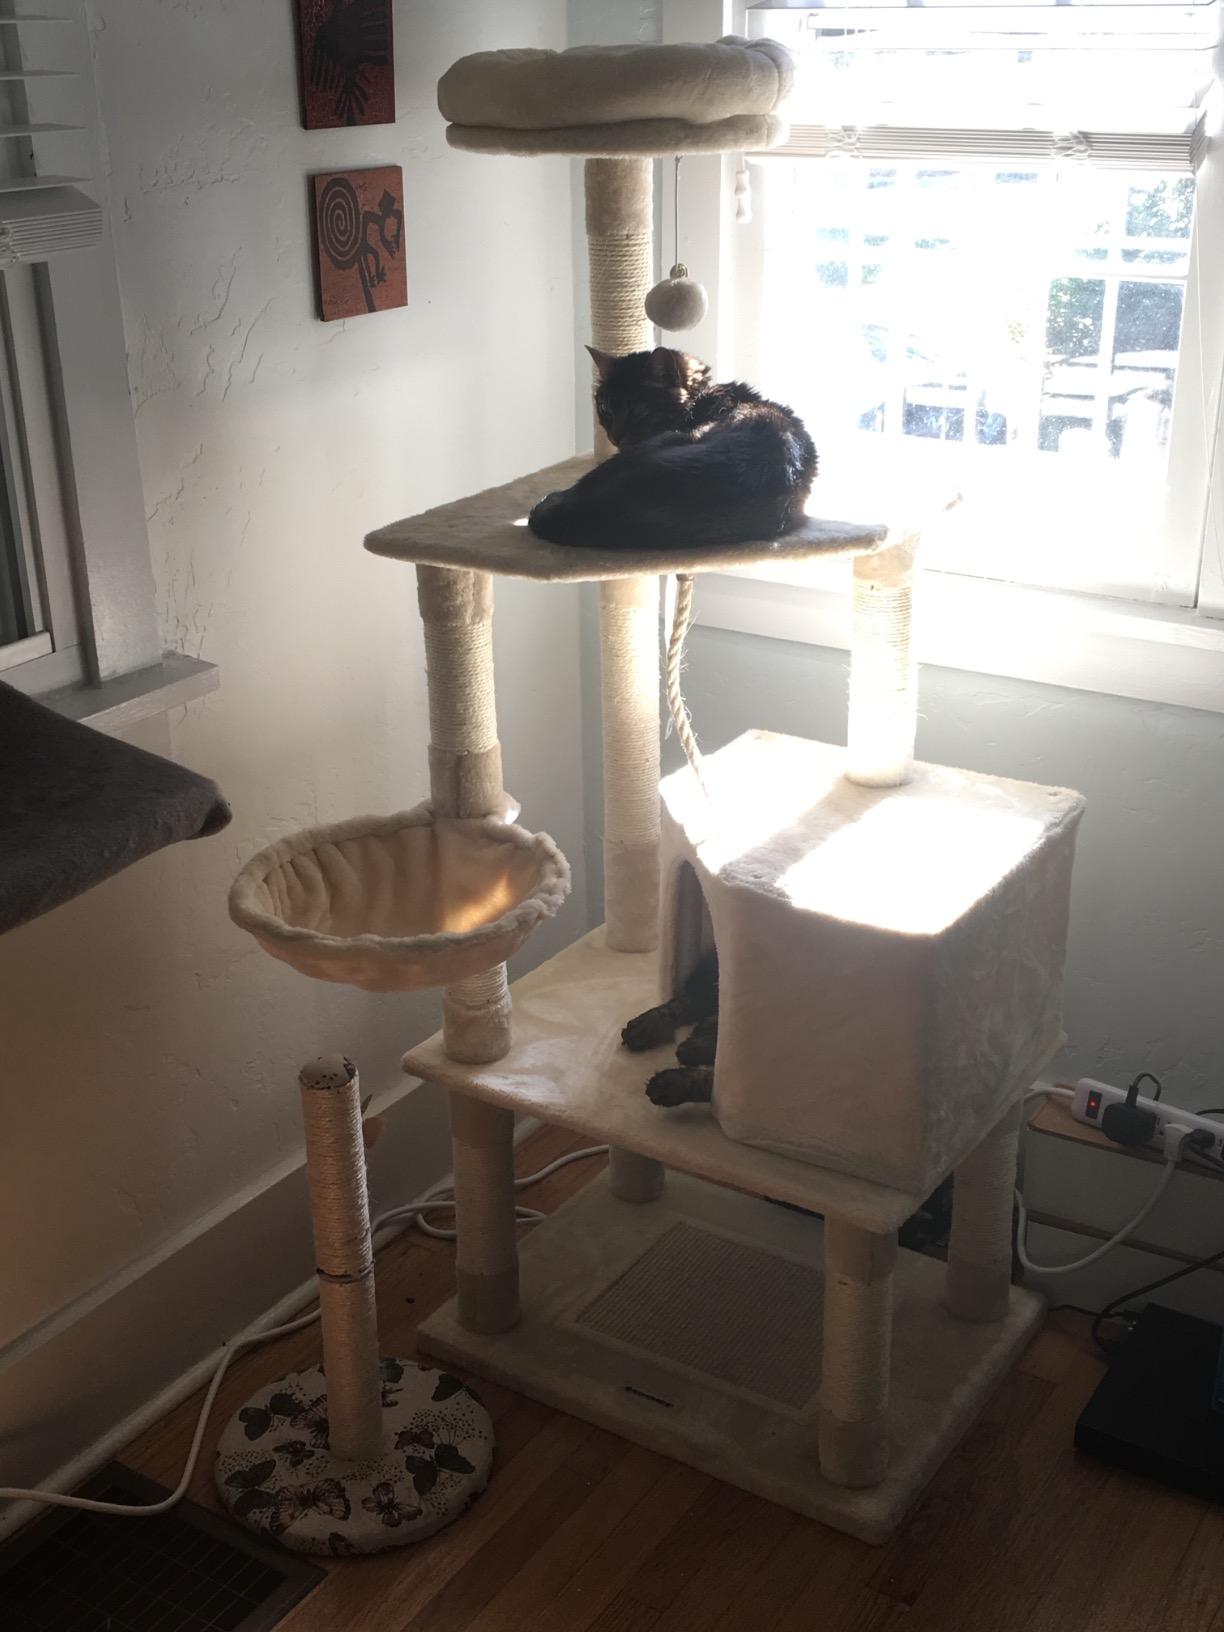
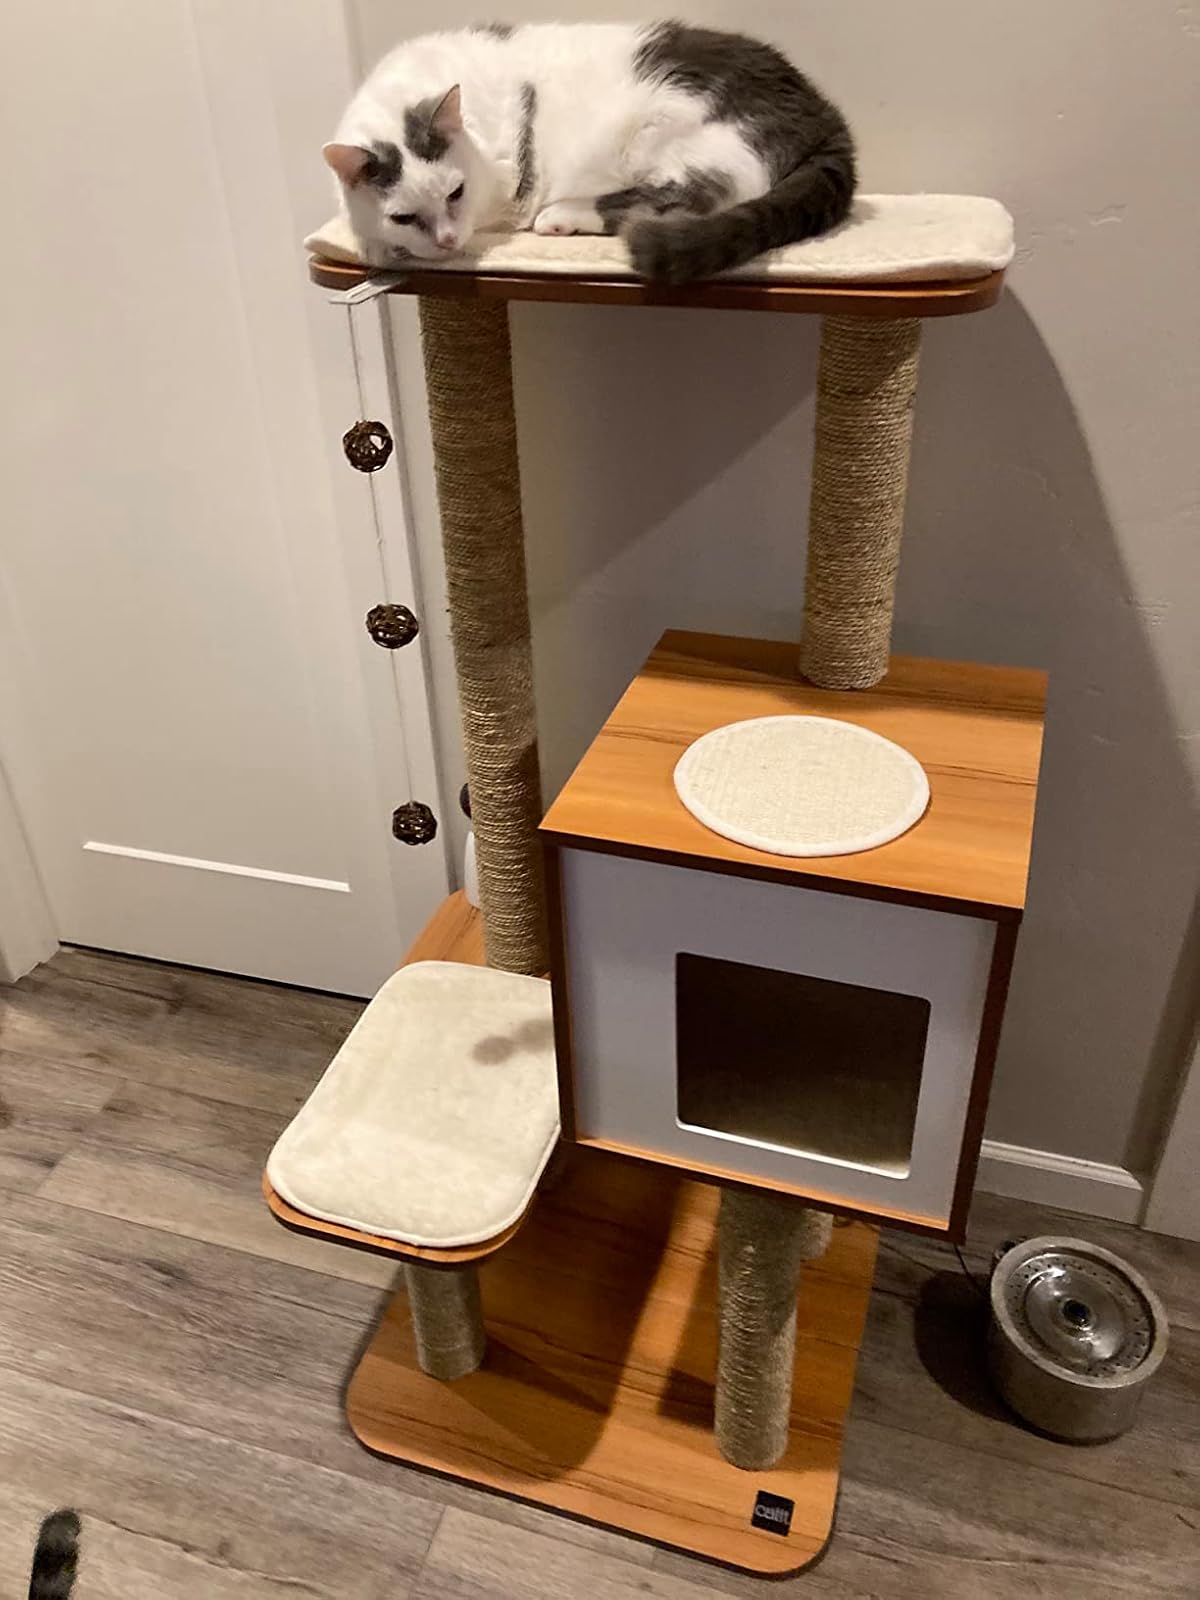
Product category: items_cat tree
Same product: no